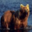
Label: bear